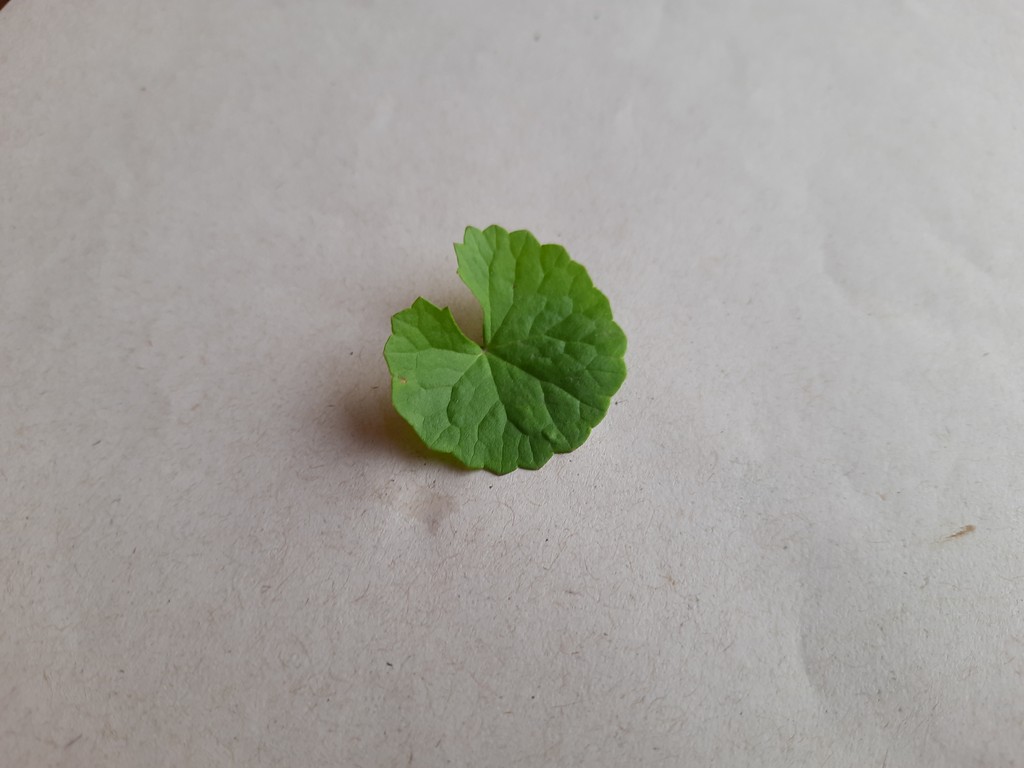
Label: Healthy